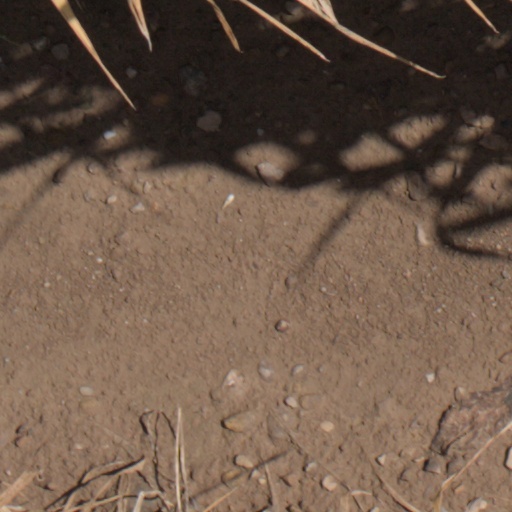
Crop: wheat